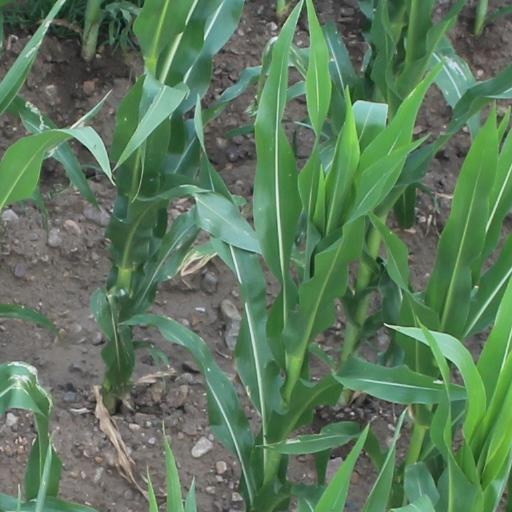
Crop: maize; corn